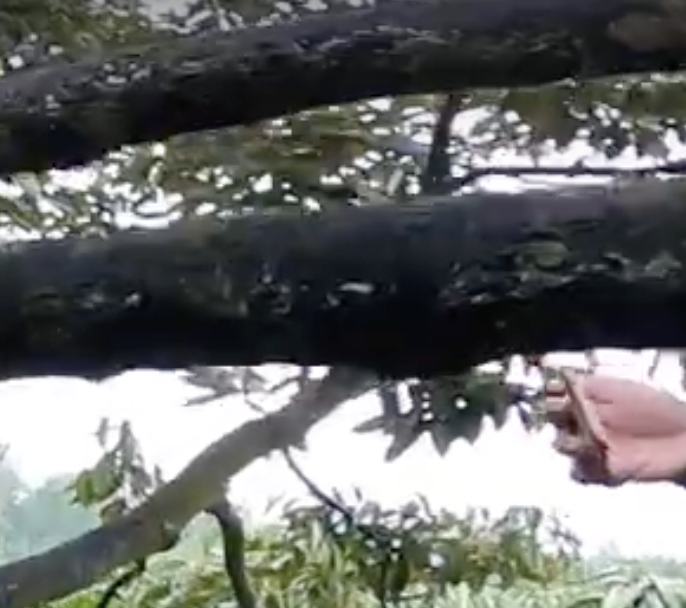
Label: sooty_mold